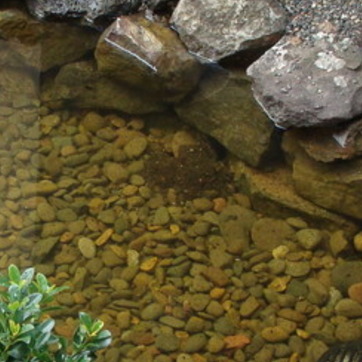
Material: water